Frans de Momper

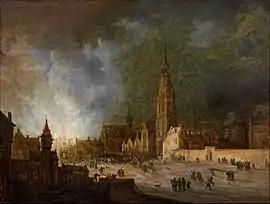
"A fire near the Grote Kerk in Breda"

Frans executed a number of variations on the theme of a river landscape with boats and village. In his late paintings he combined the low horizon and light-filled sky of the contemporary Dutch school of tonal landscape painting, with the delicacy of the figures, feathery trees and buildings of the Italian-Flemish tradition of which his uncle Joos was a leading representative.